Solar vehicle

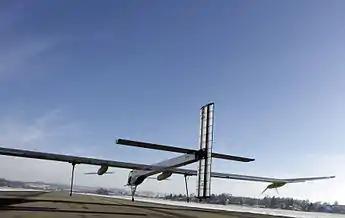
The Swiss solar-powered aircraft Solar Impulse completed a circumnavigation of the world in 2016.

Solar powered boats have mainly been limited to rivers and canals, but in 2007 an experimental 14 m catamaran, the Sun21 sailed the Atlantic from Seville to Miami, and from there to New York. It was the first crossing of the Atlantic powered only by solar.